Oktonia

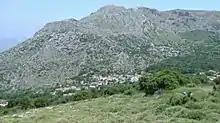
Rizovouni. This is the mountain where the village began.

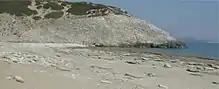
Pirates landed from the sea of Aili where their ships were moored.

Around AD 1420, a village was founded and named Oktonees and later Oktonia ("okto" is the Greek for eight), for the eight young girls ("nees") who escaped the pirates and first settled it. Development of this settlement over the years created present-day Oktonia.